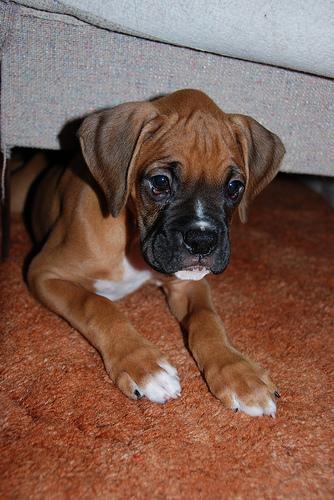
boxer